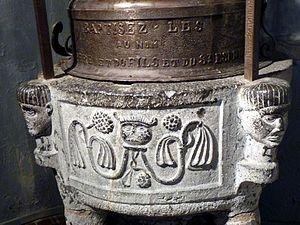
Bastogne. Église Saint-Pierre. Fonts baptismaux
Le baptême ou baptême d'eau est un rite ou un sacrement symbolisant la nouvelle vie du croyant chrétien. Il est partagé par la quasi-totalité des Églises chrétiennes, étant donné son importance dans les textes bibliques. L'eau symbolise à la fois la mort par noyade des baptisés dans leur ancienne vie caractérisée par le péché, et leur nouvelle naissance dans une vie nouvelle et éternelle.